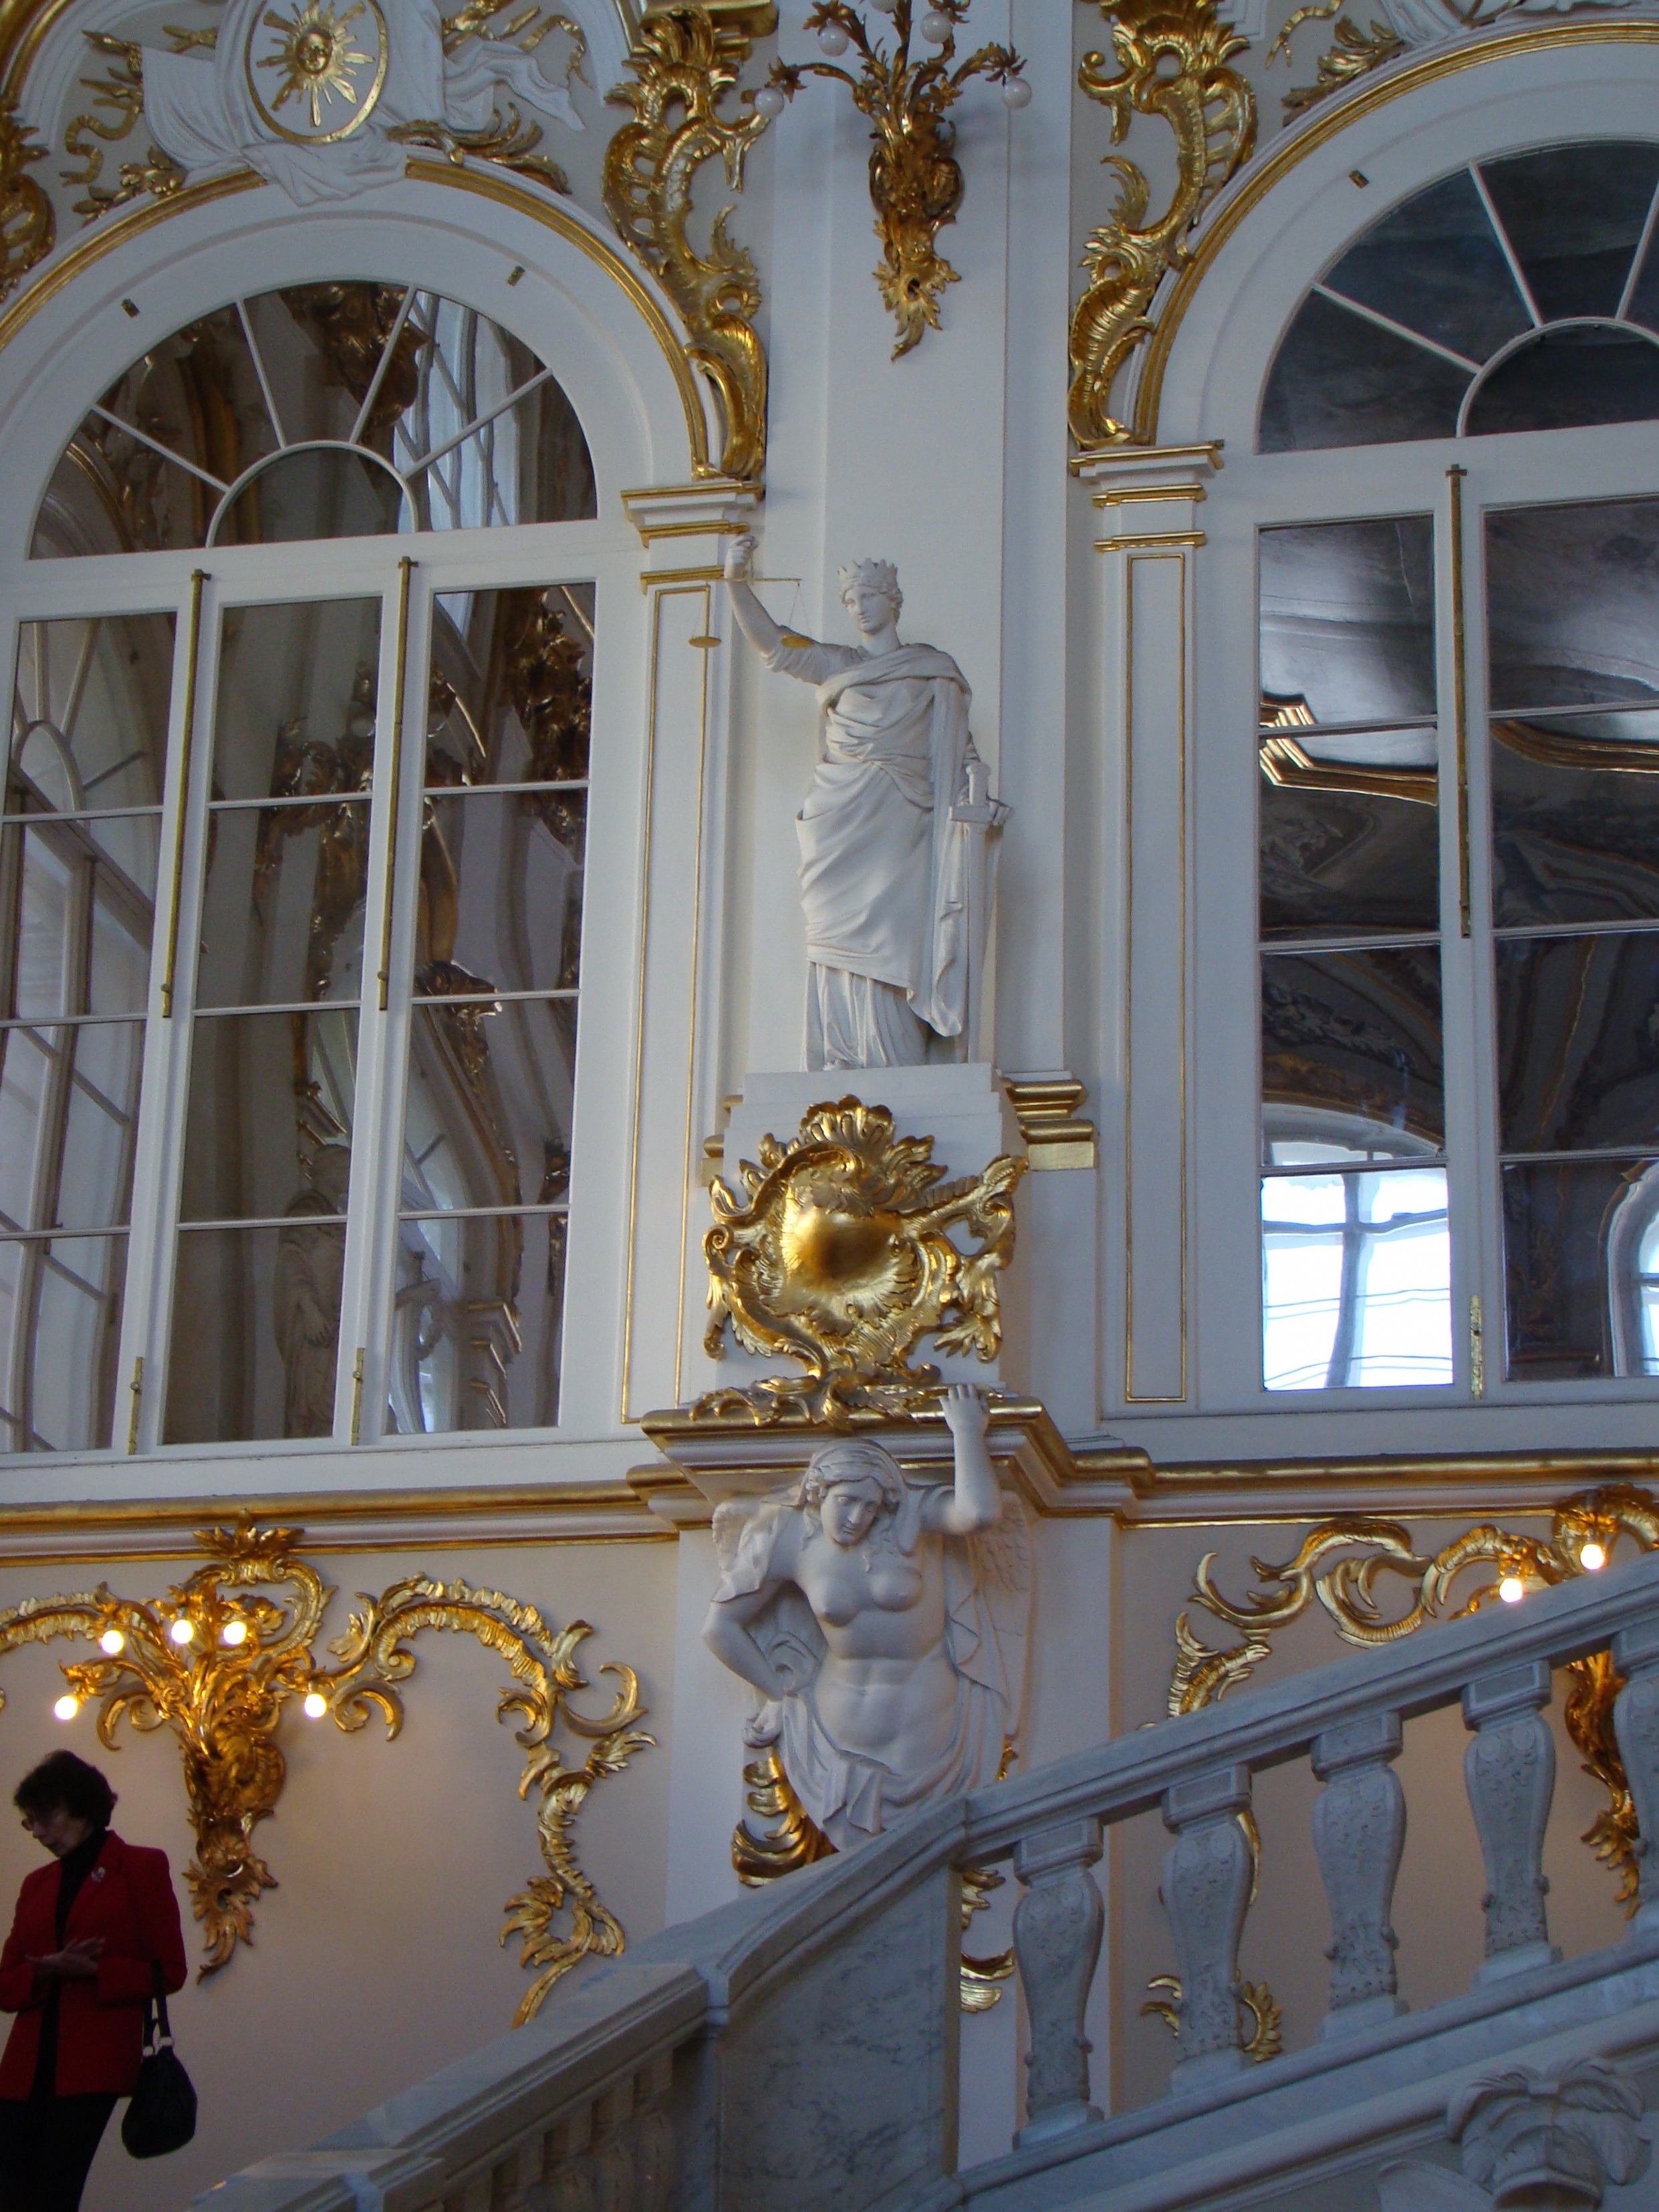
architecture, window, building, palace, arch, facade, church, chapel, ladder, place of worship, interior design, sculpture, altar, marble, synagogue, petersburg, hermitage, ancient history, baluster, winter palace